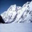
Label: mountain